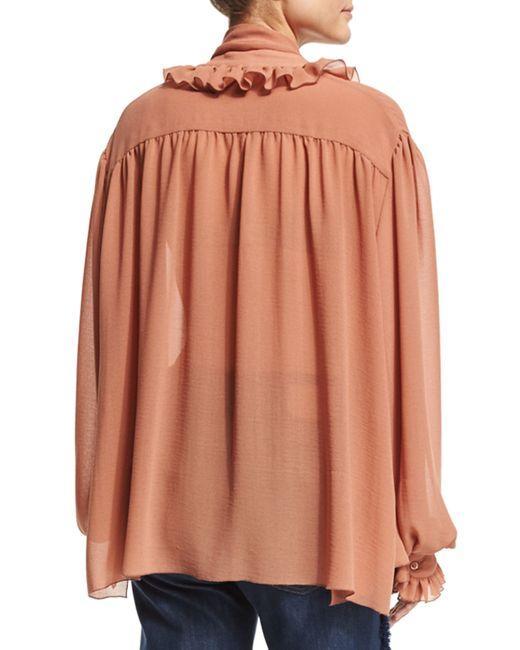
Stilvolle Damen orange auch Designer Langarm